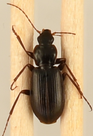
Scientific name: Calathus advena
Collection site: Rocky Mountains NEON (RMNP), plot RMNP_007